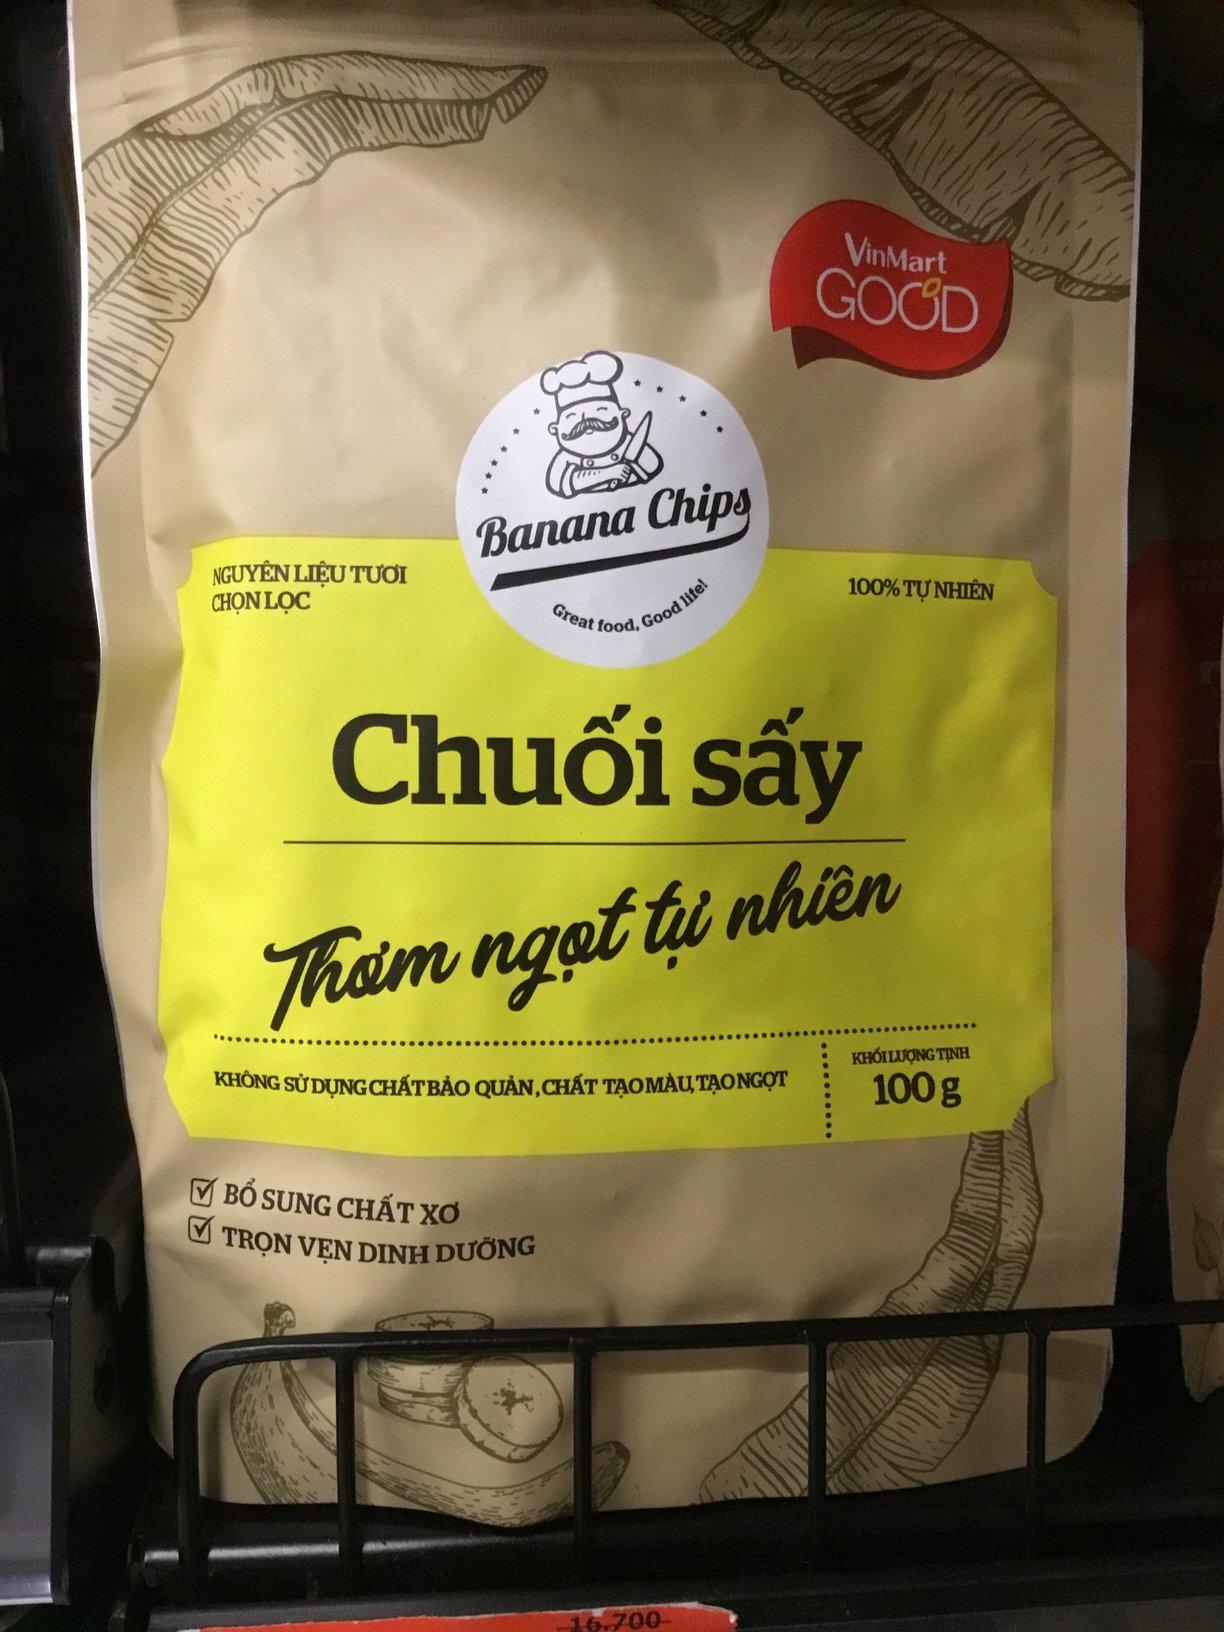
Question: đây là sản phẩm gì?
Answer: đây là sản phẩm chuối sấy